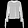
Label: Shirt